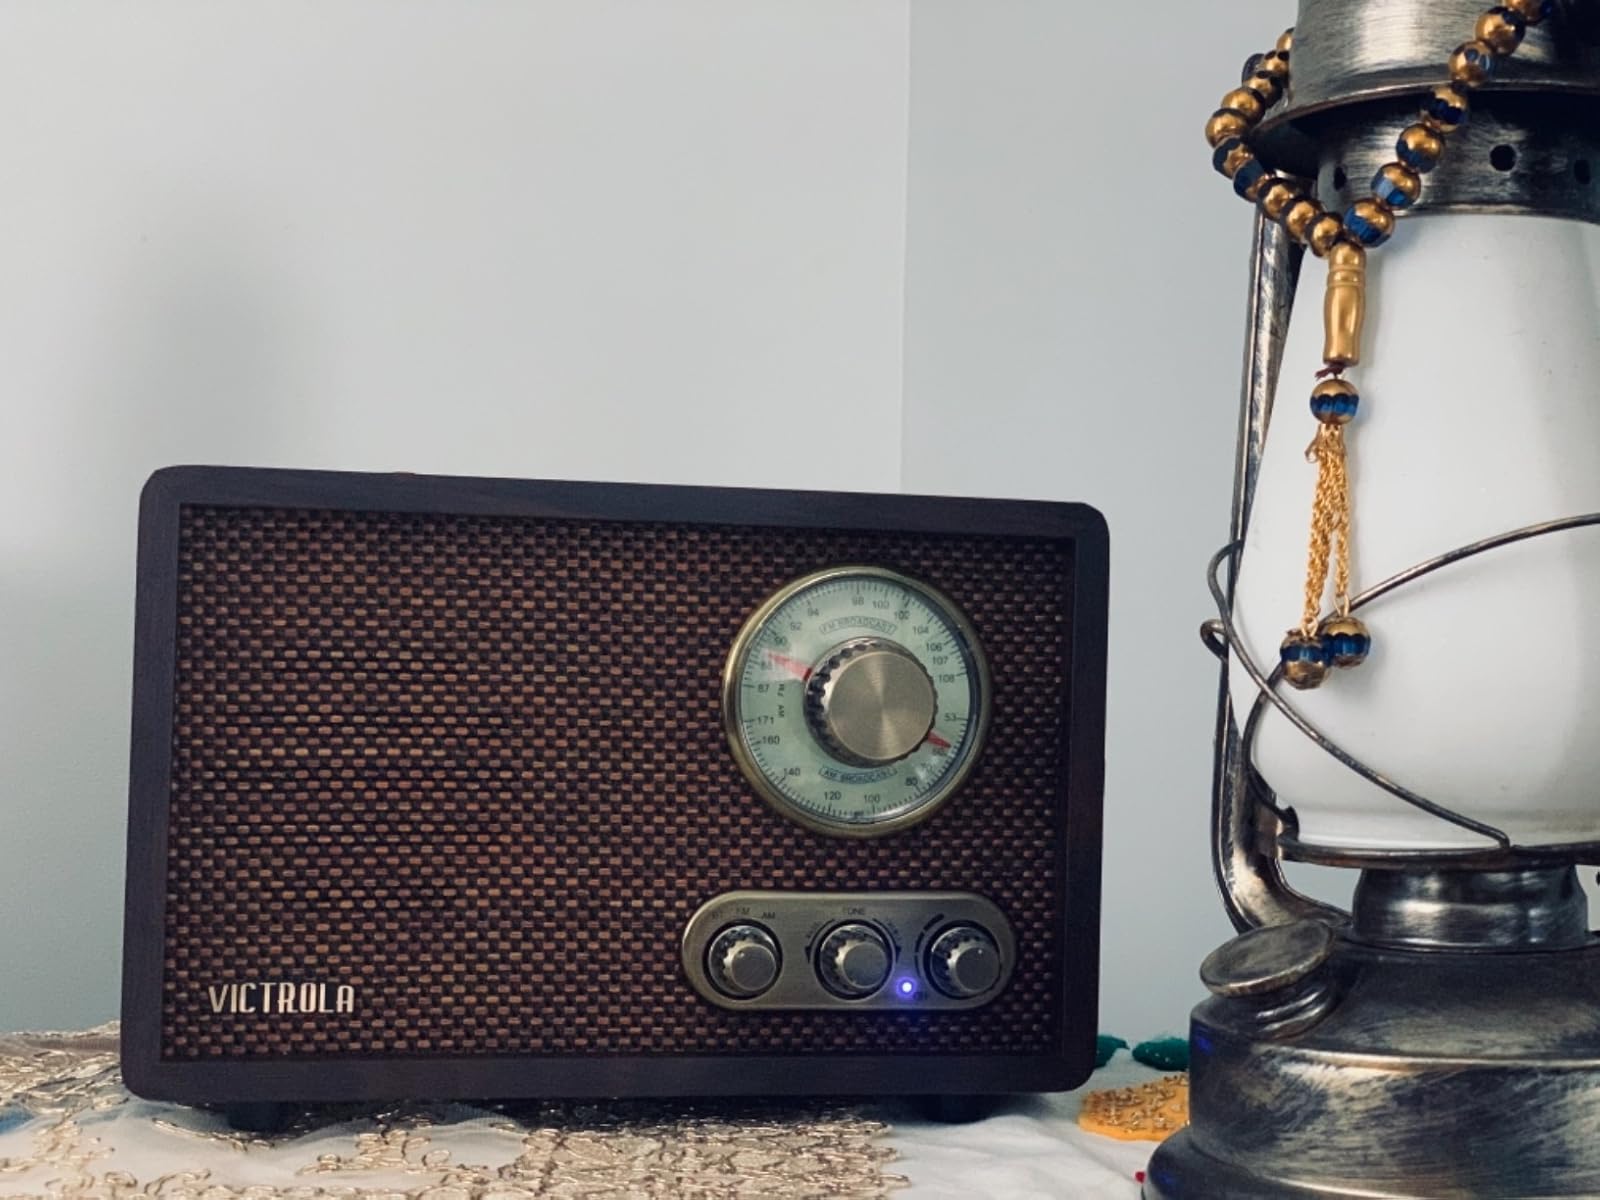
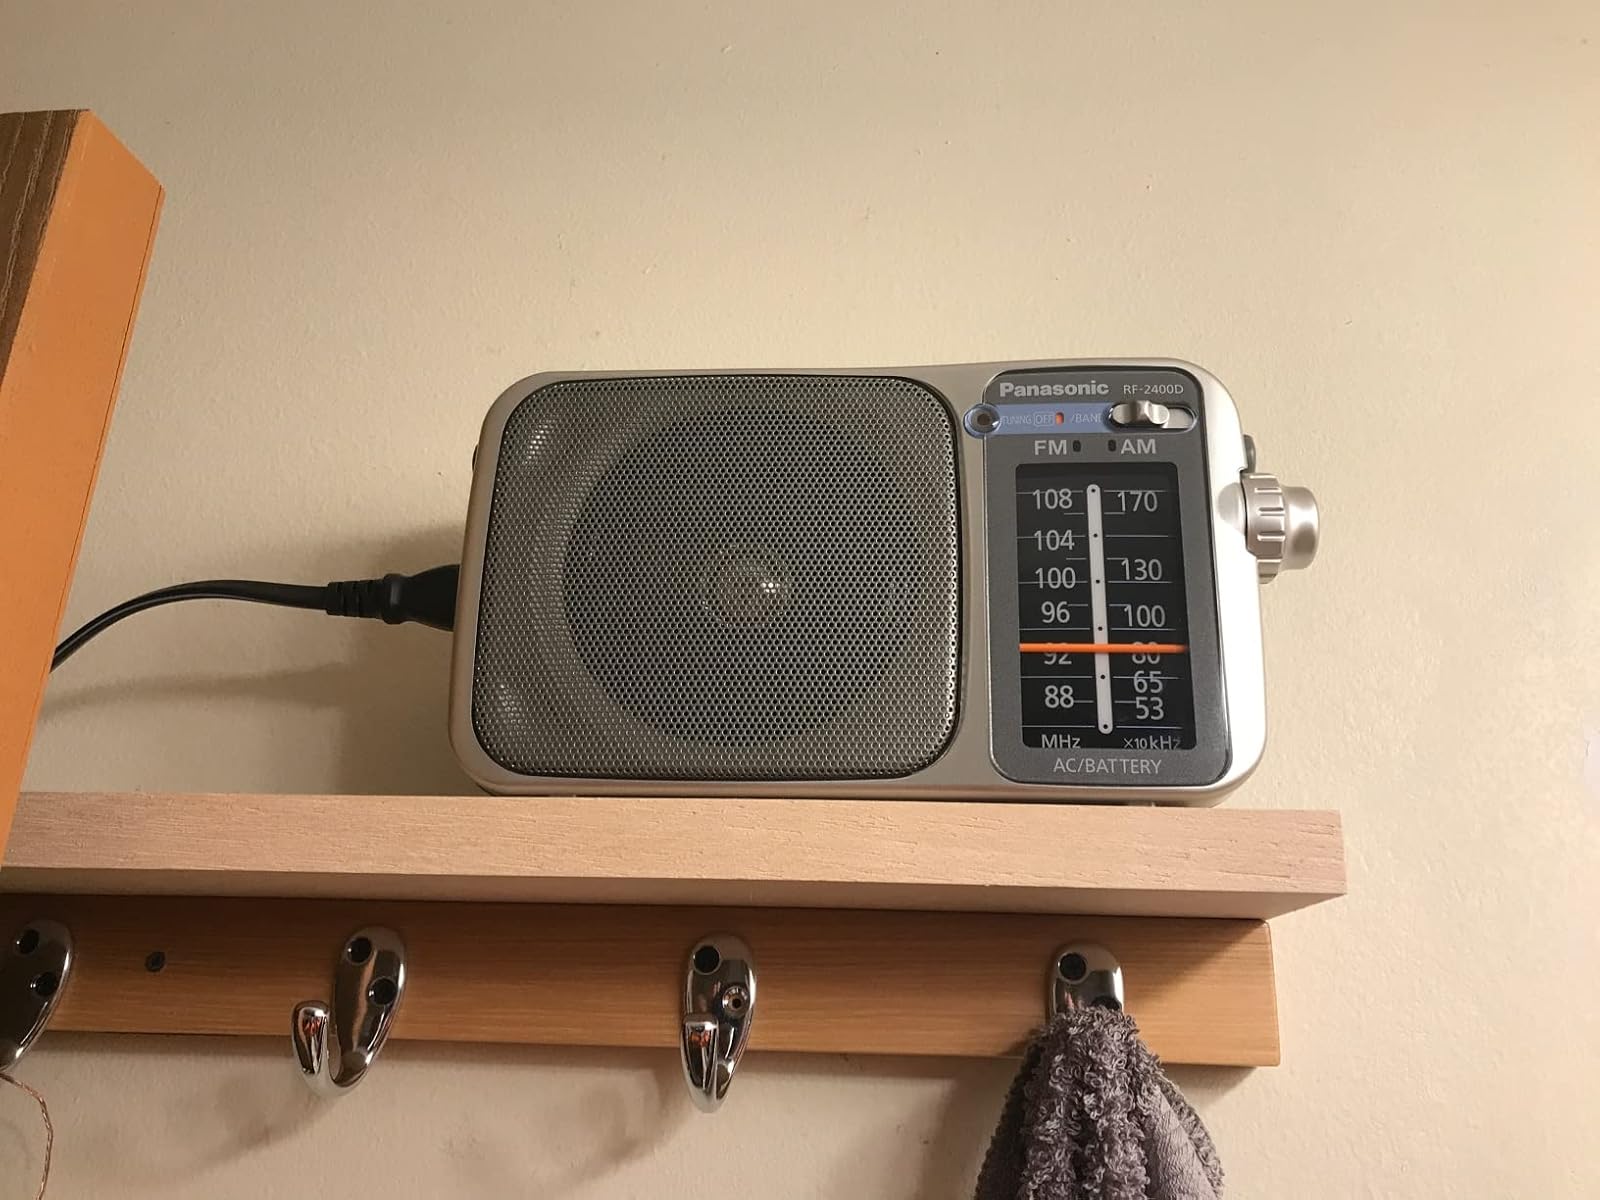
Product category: radio
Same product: no